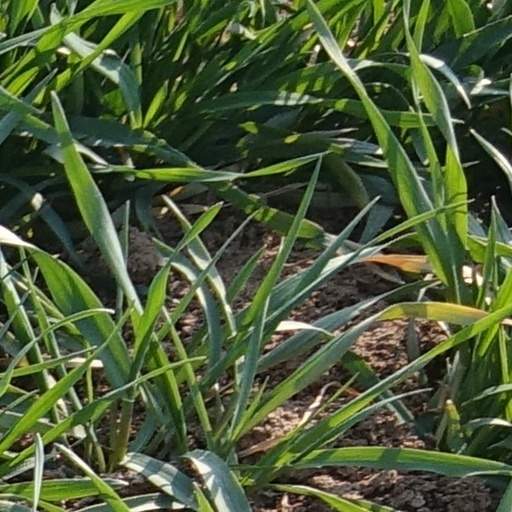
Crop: wheat